Myra Clark Gaines

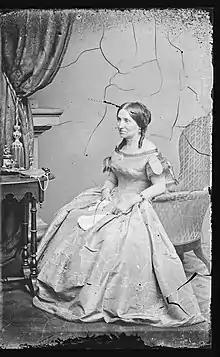
Myra Clark Gaines sits for a portrait at the Mathew Brady Photography Studio c. 1860-1870.

Several factors helped intensify the spotlight on Gaines's lawsuits. First, a number of the suits were litigated by some of the most famous lawyers in the country. Litigators like Daniel Webster, John A. Campbell, Francis Scott Key and Reverdy Johnson all ensured that her case remained in the front pages of the news. Second, Gaines garnered significant attention from her second marriage in 1839 to war hero General Edmund Pendleton Gaines. In fact, the General's courtship of then Myra Clark Whitney made national headlines. At the time they married, the General was known as the "Hero of Fort Erie" from his victories in the War of 1812 and celebrated in various states with medals for bravery. The marriage proved successful not only in bringing more attention to her case but also in alleviating much of the financial burden from her cases. Like Whitney, the General also contributed most of his wealth to defending Gaines's claims.